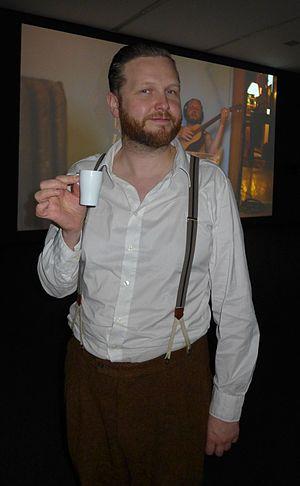
Ragnar Kjartansson est un artiste islandais né le 3 février 1976 à Reykjavík.